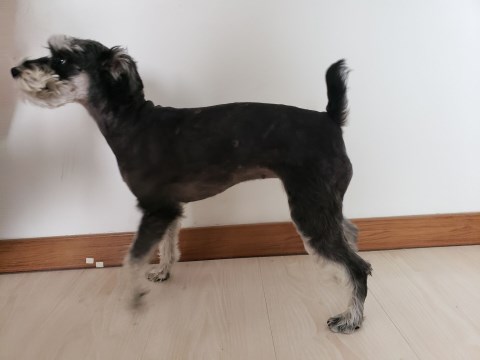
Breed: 2342-n000102-miniature_schnauzer